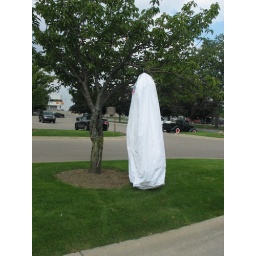
Wedding dress in tree